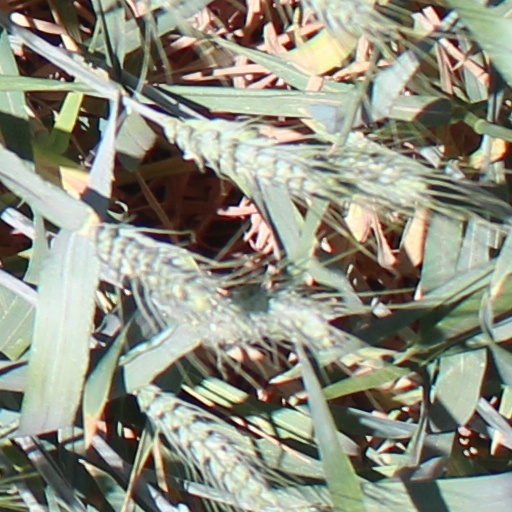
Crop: wheat